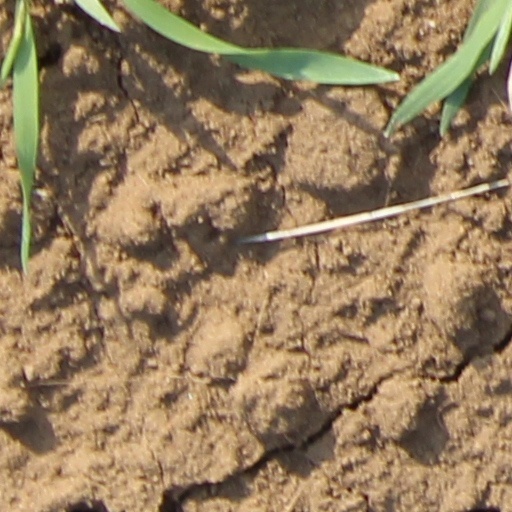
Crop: wheat